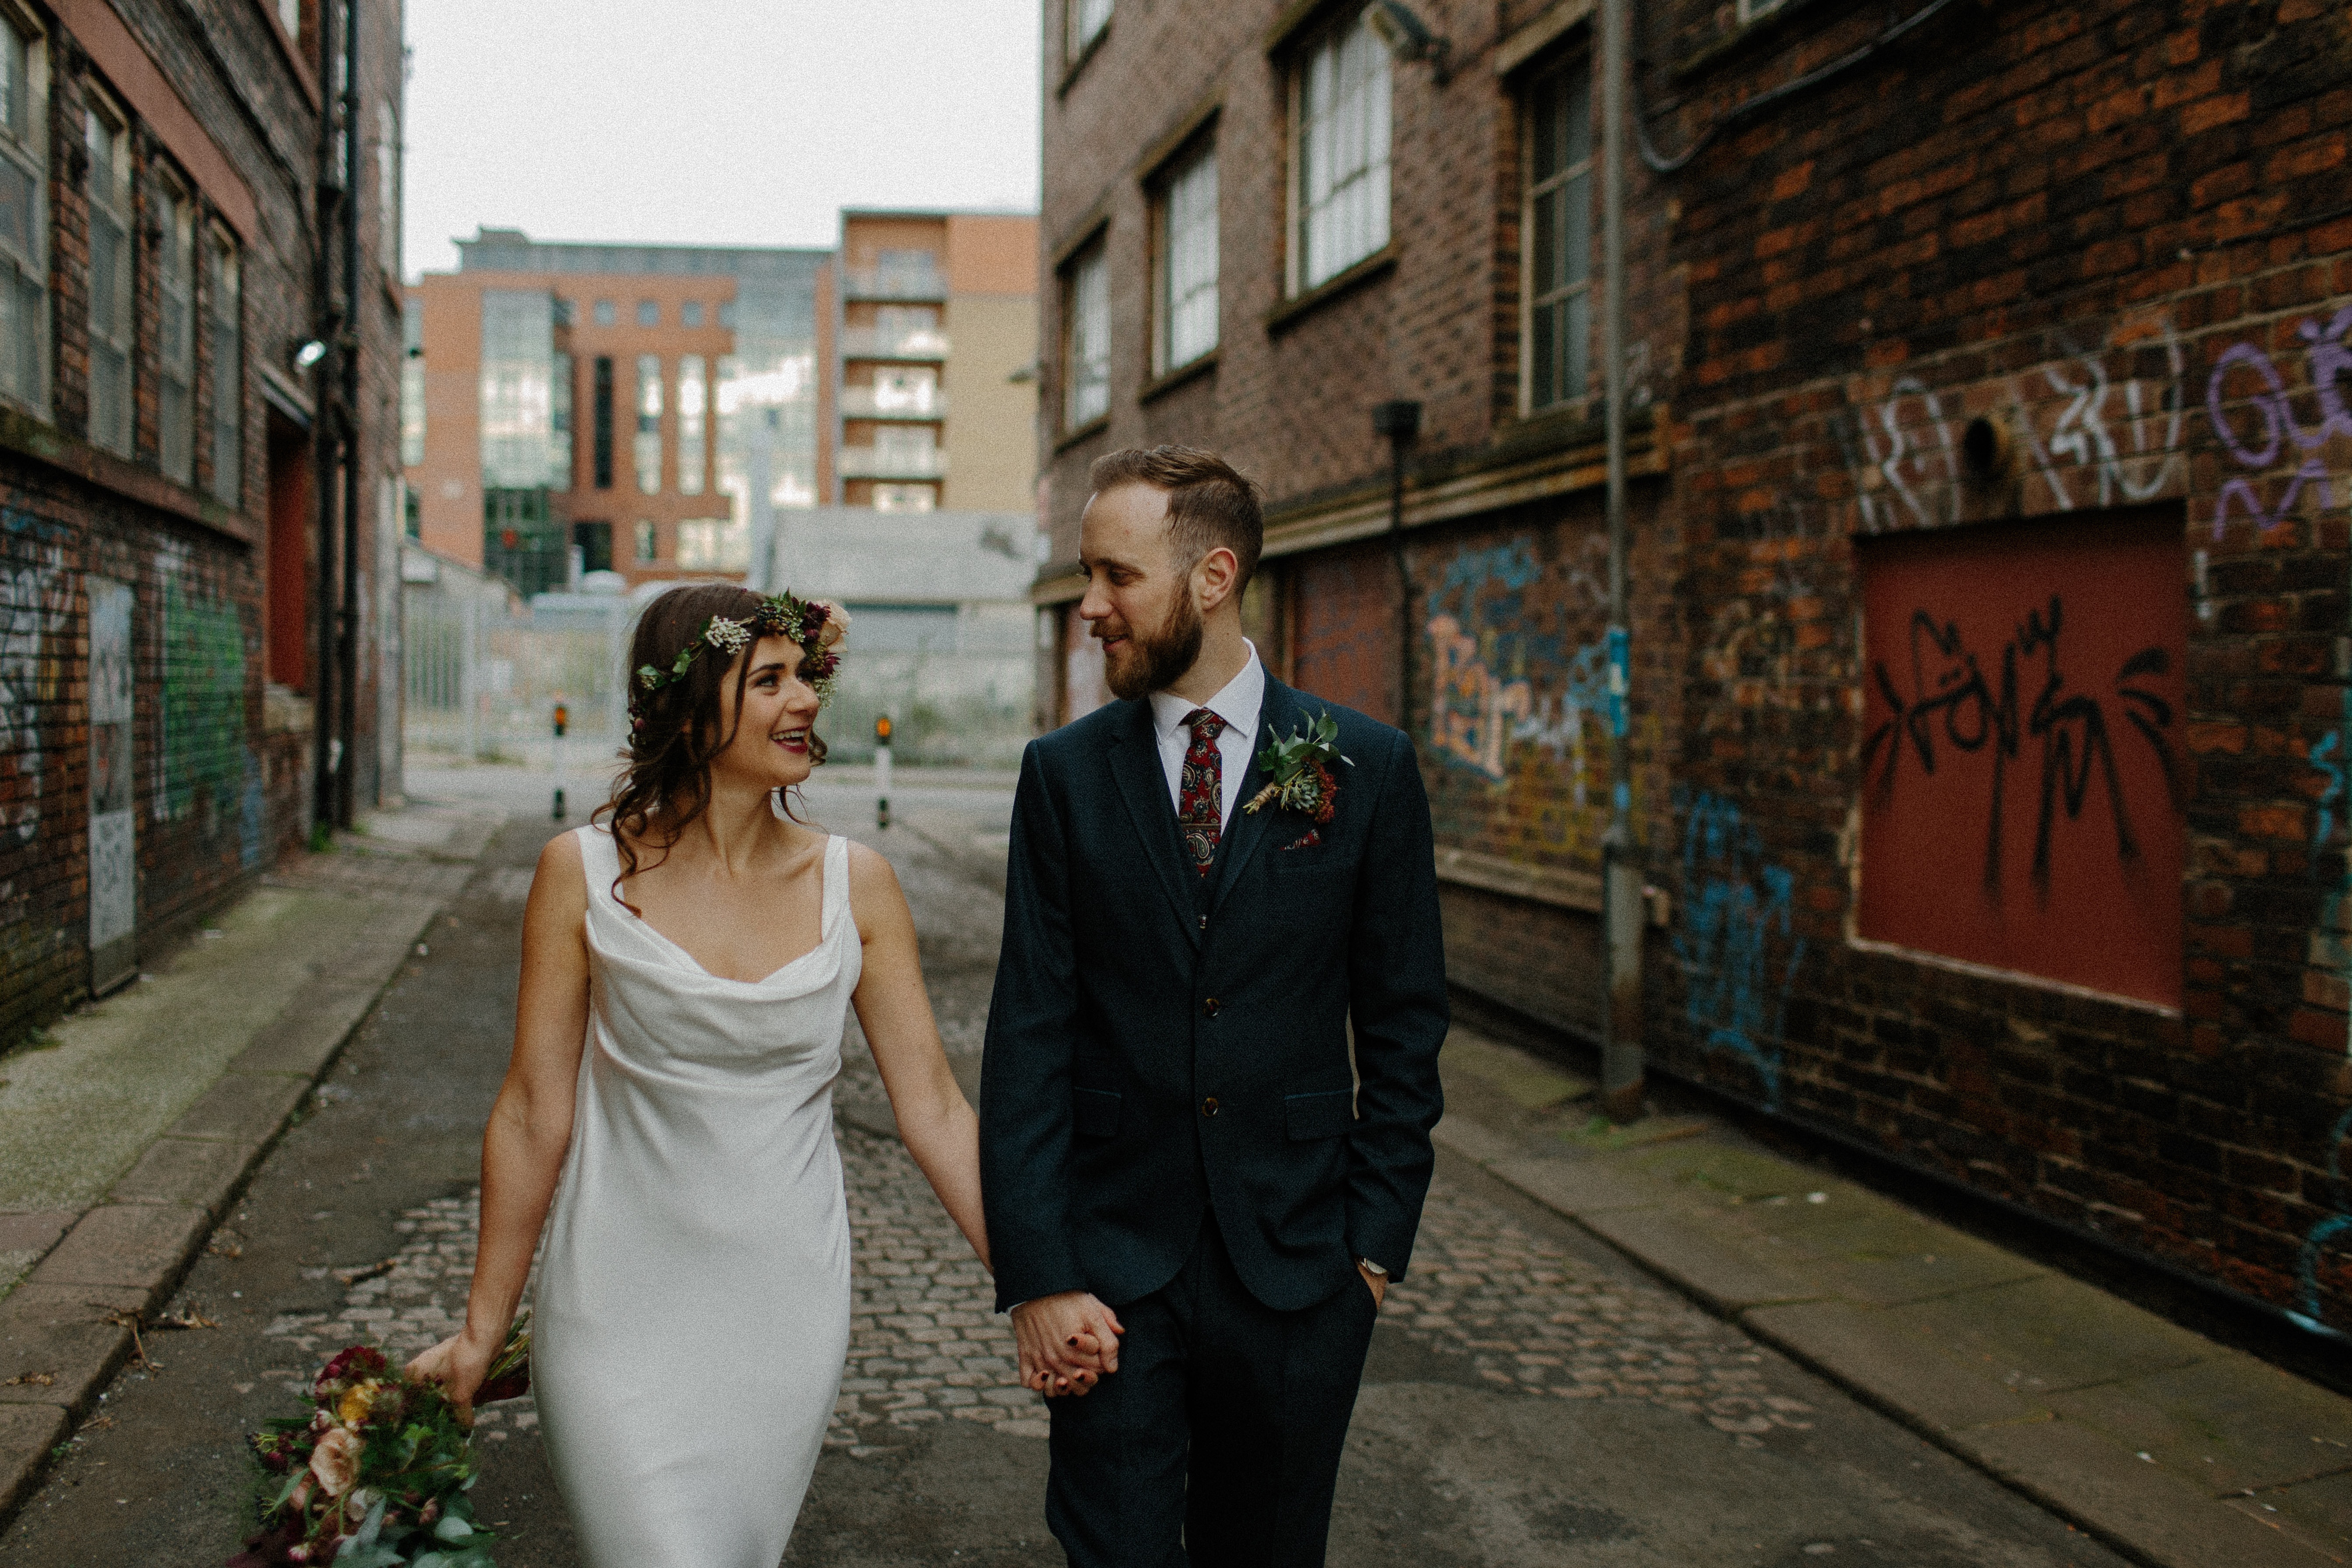
suit, girl, woman, road, street, photography, alley, wedding, wedding dress, bride, groom, holding hands, ceremony, cool image, dress, photograph, event, cool photo, bridal clothing, marital